Division 1-A Rugby

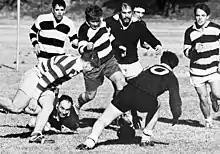
Duke Blue Devils (hoops jersey) match in 1968

It was not until the mid-1960s that rugby began to re-appear with regular fixtures and competitions; the game suited the mildly anarchistic temperament of American College students of the period; it required minimal costs for the individual, the style of the game provided constant action, there was an emphasis on enjoyment rather than winning because rugby was not part of the now rigidly institutionalized athletic system that American Universities had developed. The formation of the United States of America Rugby Football Union (USARFU, now USA Rugby) in 1976 was a major organizational milestone for the sport in the US, and by 1980 there were over 1,000 clubs nationwide.